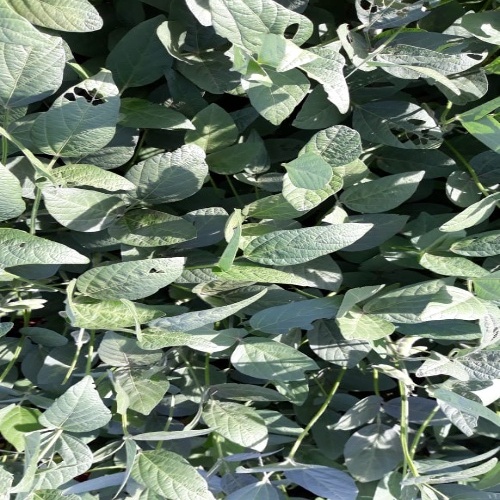
Label: Caterpillar